De Havilland Canada Dash 8

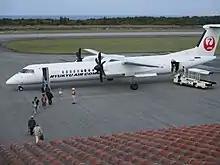
Q400CC (Ryukyu Air Commuter)

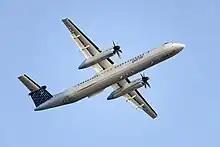
De Havilland Canada DHC-8-400 of Porter Airlines

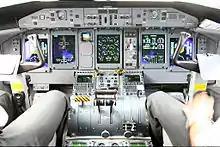
Cockpit of the Q400

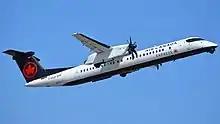
Air Canada Express Q400

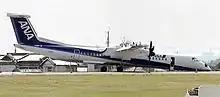
An All Nippon Airways Dash-8 after landing at Kōchi Ryōma Airport on March 13, 2007, when the front landing gear failed to extend

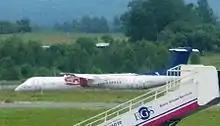
SAS Dash 8 (LN-RDS) after crash-landing at Vilnius airport

The Series 400 introduced an even longer airframe that was stretched over the Series 300 ( over the Series 100/200), had slightly more wing span due to a larger wing section inboard of the engines, a stouter T-tail and had a passenger capacity of 68–90. The Series 400 uses Pratt & Whitney Canada PW150A engines rated at 4,850 shp (3,620 kW). The aircraft has a cruise speed of 360 knots (667 km/h), which is 60–90 knots (111–166 km/h) higher than its predecessors. The maximum operating altitude is 25,000 ft (7,600 m) for the standard version, although a version with drop-down oxygen masks is offered, which increases maximum operating altitude to 27,000 ft (8,200 m).